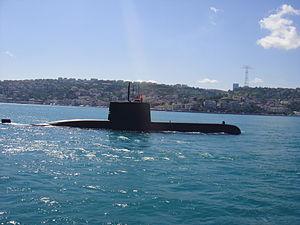
La marine turque est la marine de guerre de la Turquie et représente l'une des cinq composantes des forces armées turques. Elle est depuis la fin de la guerre froide la première force aéronavale au Moyen-Orient, en Méditerranée orientale et en mer Noire.